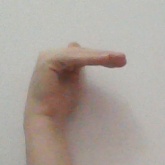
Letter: khaa